Tayo Creole

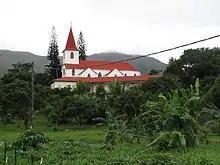
A church in Saint-Louis, New Caledonia

Saint-Louis was founded as a Marist mission in 1860 in the early French colonial period of the island, in order to convert the native Kanak population to Christianity and a European way of life. The missionaries took converts from surrounding Kanak tribes, especially the Cèmuhi, Drubea and Xârâcuu to live in the mission. Saint-Louis therefore became a highly multilingual society with a diverse range of Kanak languages as well as French. In order for different ethnic groups to communicate and also because French was the language imposed by the missionaries, a simplified French became the language of communication and the native language of the next generation, which developed into Tayo Creole, mixing French vocabulary with mainly Melanesian language structures.